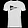
Label: T - shirt / top